Cabinet of Amin Hafez

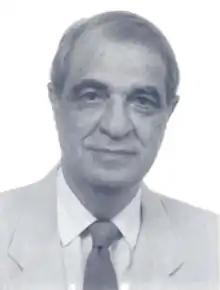
Prime Minister Amin Hafez

The cabinet led by Prime Minister Amin Hafez was one of the short-lived cabinets of Lebanon. It was inaugurated on 25 April 1973, succeeding the cabinet led by Saeb Salam who resigned on 10 April 1973. The tenure of the Hafez cabinet ended on 18 June 1973 following the Parliament's motion of no confidence.